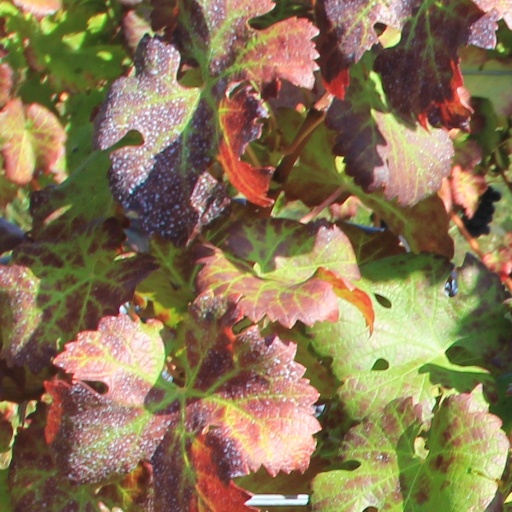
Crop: grape